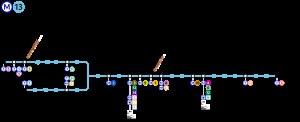
La ligne 13 du métro de Paris est l'une des seize lignes du réseau métropolitain de Paris. Elle est issue de la fusion entre l'ancienne ligne B du réseau Nord-Sud, devenue la ligne 13, et l'ancienne ligne 14 de la CMP, deux compagnies préexistant à la RATP. La jonction entre les deux anciennes lignes est opérationnelle depuis 1976, formant ainsi une grande transversale nord-sud.